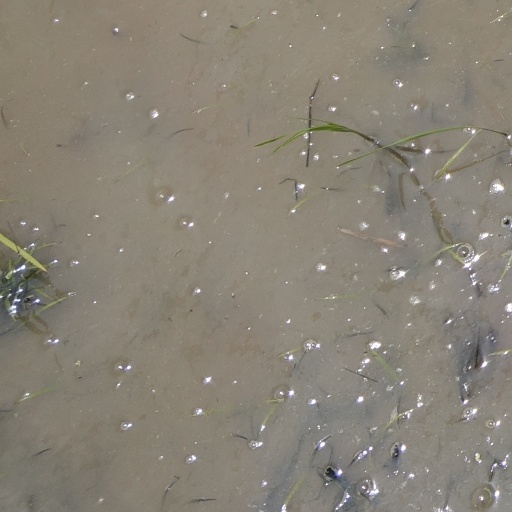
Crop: rice